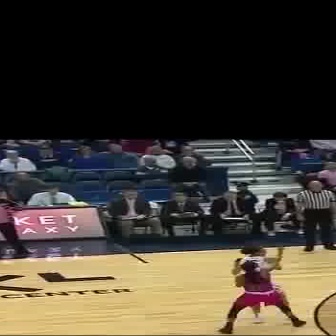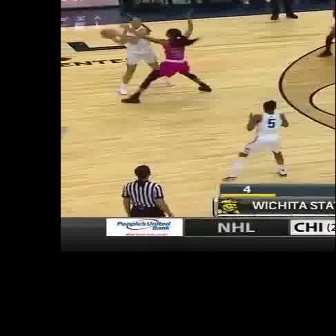
  Please identify the target specified by the bounding box [215,244,305,333] in the first image and locate it in the second image. Return the coordinates in [x_min,y_min,x_max,y_max] format.
Answer: [120,10,212,102]